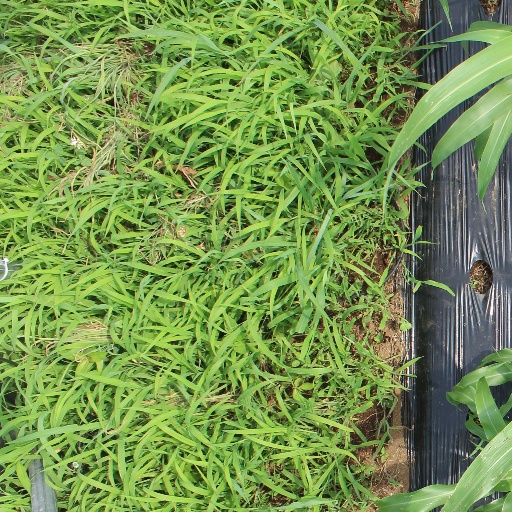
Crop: sorghum